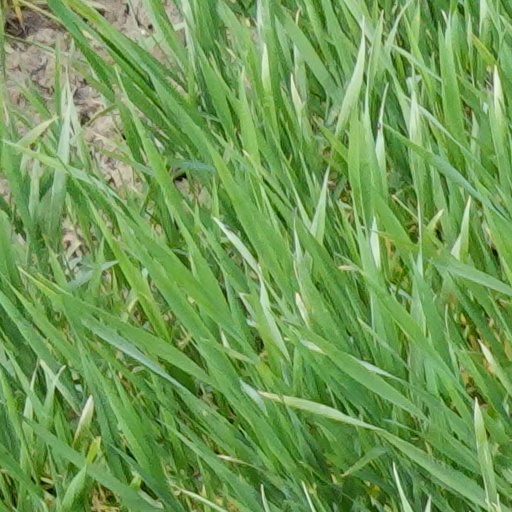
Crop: wheat